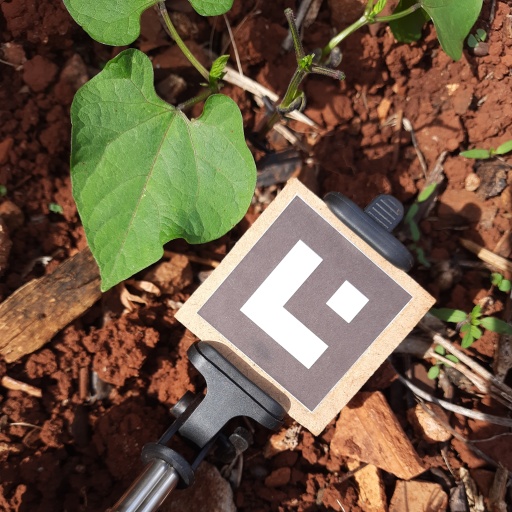
Observations: wavy surface, no eating holes, under sunlight